Hugh M. Kaptur

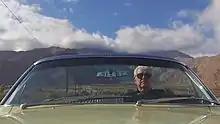
Kaptur in 2013

Hugh Michael Kaptur (born May 22, 1931) is an American architect whose practice is primarily in California's Coachella Valley. During his fifty years as an architect, Kaptur has designed residential homes, apartment complexes, civic buildings, including two of Palm Springs' fire stations, commercial office buildings and hotels.